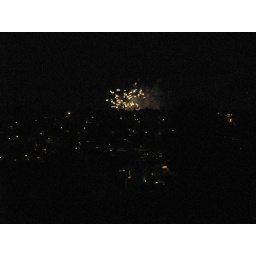
lake union fireworks, over queen anne hill